HTP Winward Motorsport

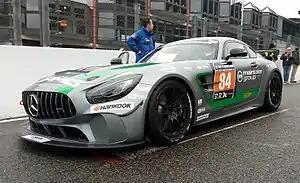

The cooperation with Bentley lasted only one season. The team returned to Mercedes-Benz for 2016. The team entered four cars, in the Blancpain GT Series and at the 24 Hours of Nürburgring. The team opted not to continue in the ADAC GT Masters. Team owner Wim de Pundert also returned to the racing seat in the gentleman driver based 2016 Blancpain GT Sports Club. The return to Mercedes-Benz also meant new factory drivers joined the team such as Indy Dontje, Thomas Jäger and Christian Hohenadel. Former Mercedes-Benz factory drivers also returned such as Buhk and Baumann. Buhk and Baumann, joined by Jazeman Jaafar, won a single race at Silverstone in the newly introduced Mercedes-AMG GT3. In 2017 the team also returned to the ADAC GT Masters, but without notable results. In the Blancpain GT Endurance Cup Buhk, joined by Jimmy Eriksson and Franck Perera scored three podium finishes placing them third in the drivers championship.